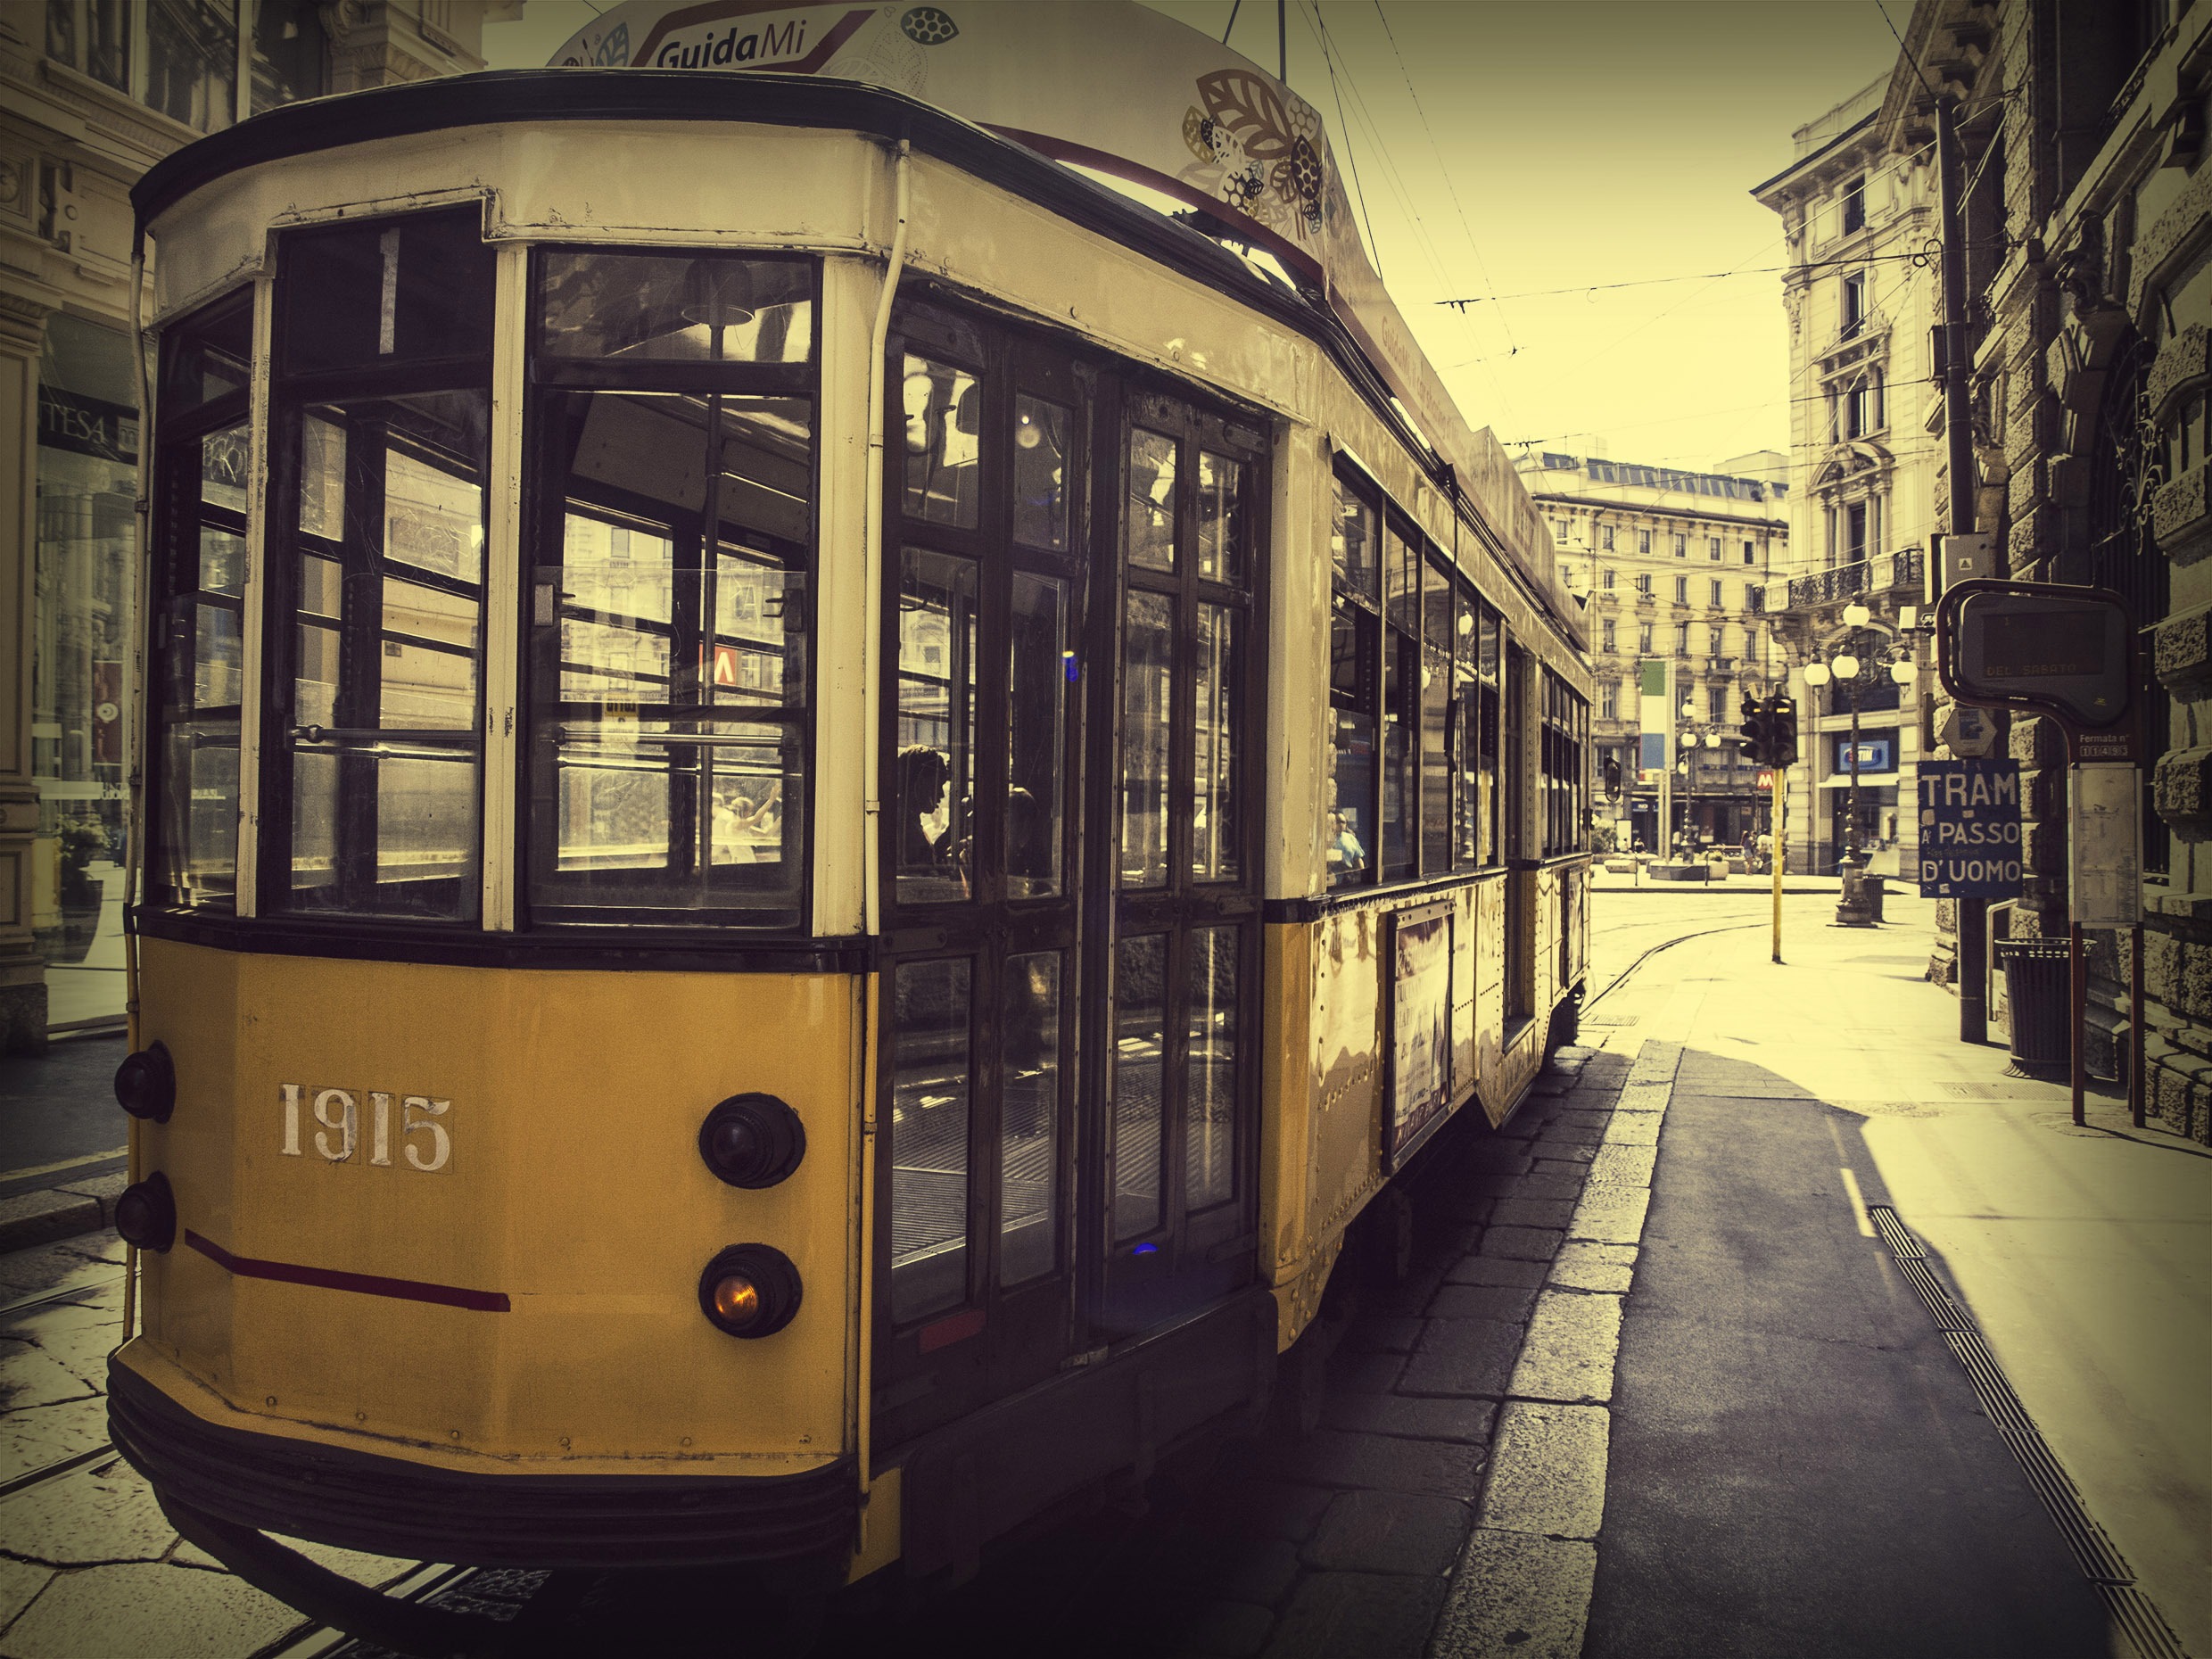
street, city, tram, transport, vehicle, italy, electricity, public transport, public, milan, land vehicle, rolling stock, metropolitan area, miland